The Woman in the Suitcase

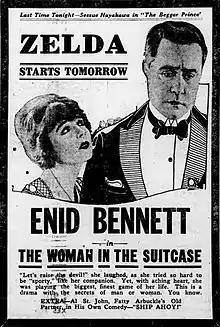
Newspaper advertisement

The Woman in the Suitcase is a 1920 American silent drama film directed by Fred Niblo, and is the first Paramount film released in the 1920s. A print of the film is held by the Library of Congress.